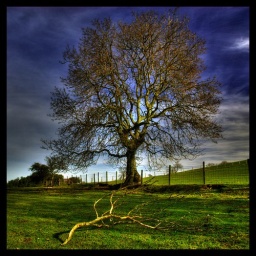
The tree in the fence